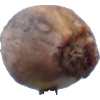
Label: onion